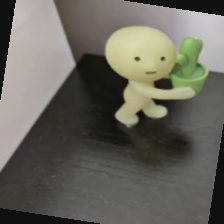
Label: no bracelet mod